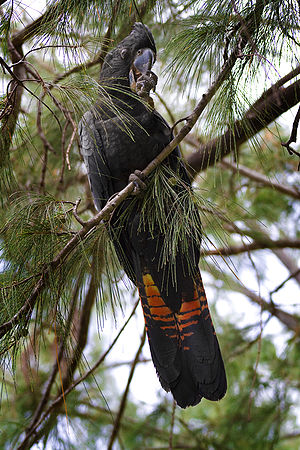
Rødhalet ravnekakadu
Rødhalet ravnekakadu er en fugl i familien kakaduer i ordenen papegøjer, der lever i Australien.